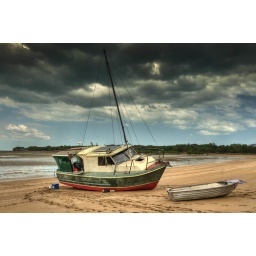
Saw this boat on the beach at low tide near East Point in Darwin Northern Territory Australia.